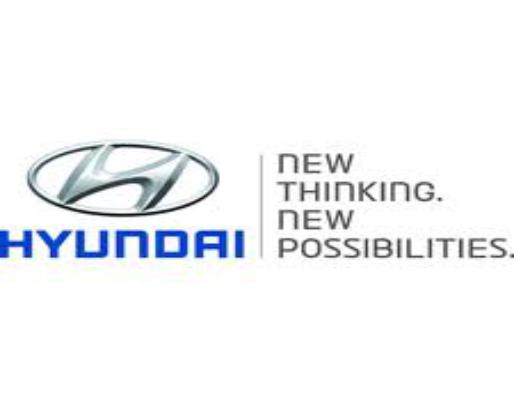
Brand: Hyundai-2
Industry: Transportation